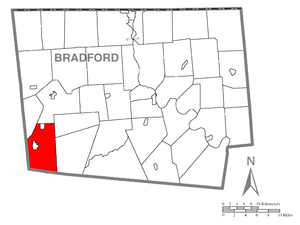
Canton Township est un township, situé dans le comté de Bradford, en Pennsylvanie, aux États-Unis. En 2010, il comptait une population de 2 143 habitants.